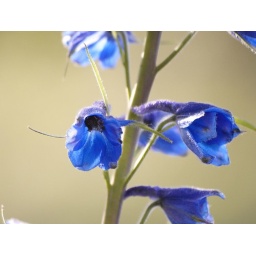
A close up of the blue flower in my garden.